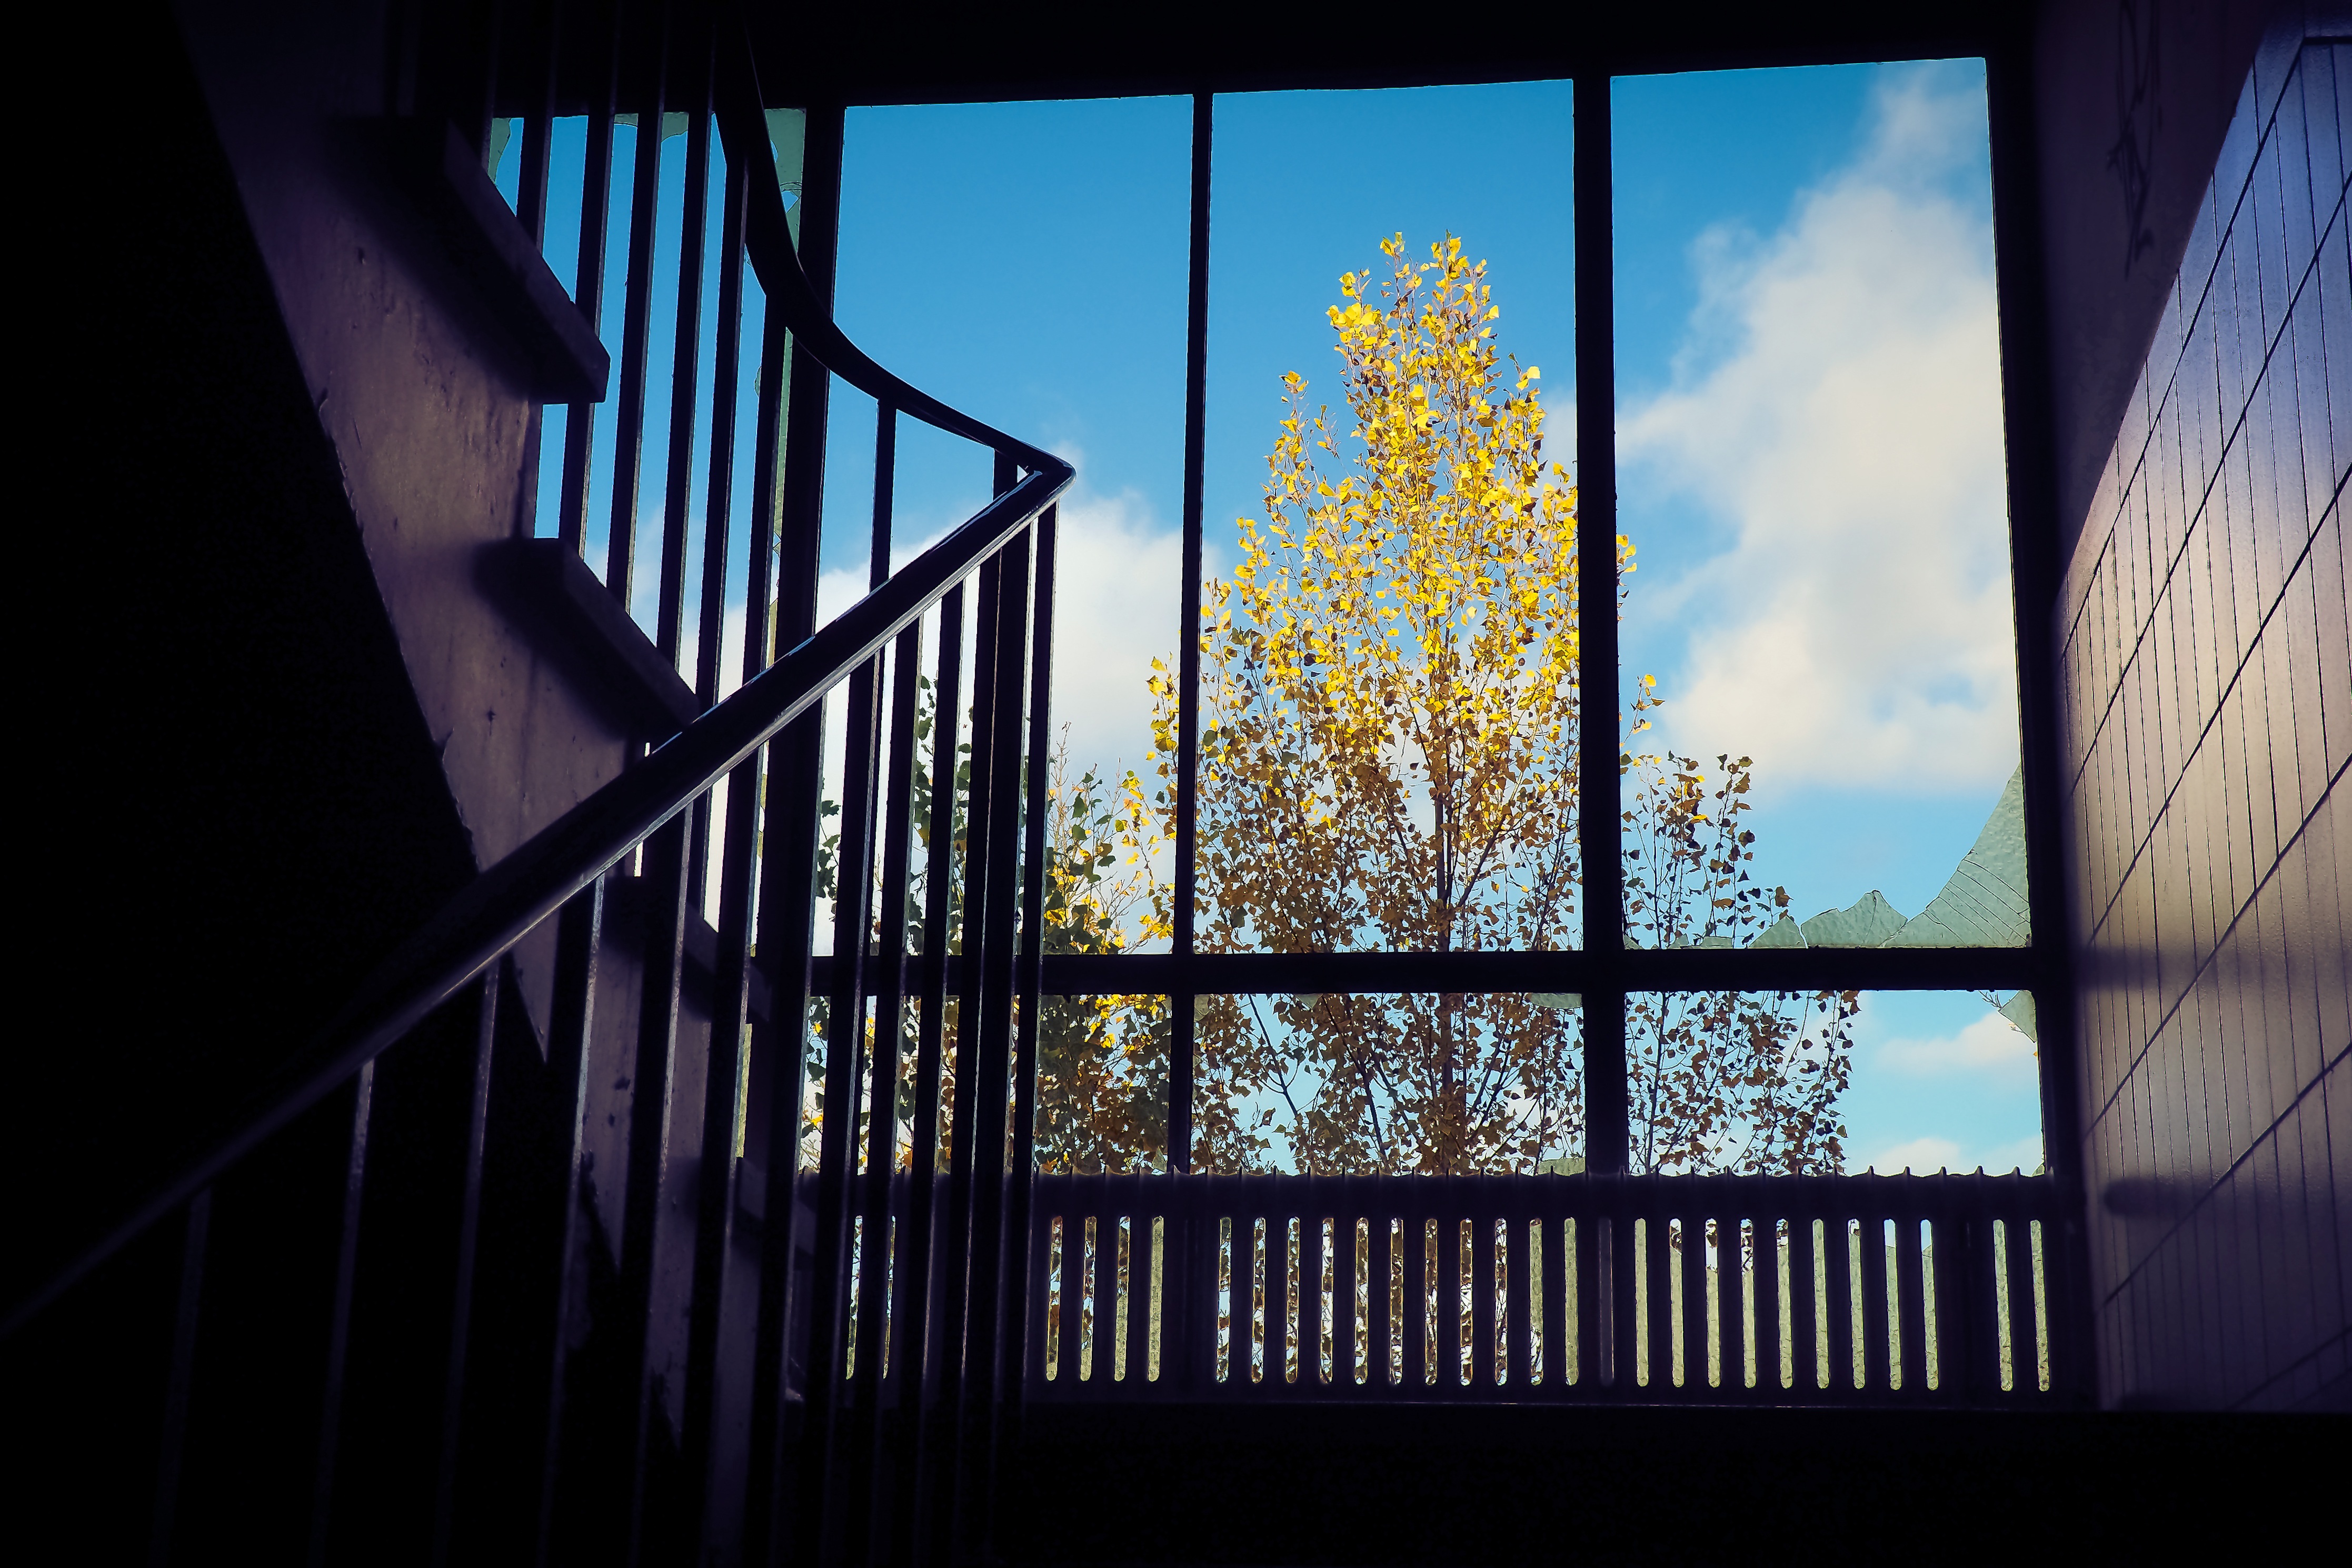
tree, light, architecture, night, sunlight, window, building, old, atmosphere, mystical, staircase, dark, evening, railing, line, reflection, pillar, hall, color, broken, factory, contrast, darkness, blue, industry, decay, ruin, old building, graffiti, destroyed, interior design, mysterious, transience, stairs, dilapidated, symmetry, stock, outlook, weird, history, gloomy, destruction, mood, shape, past, forget, transient, secret, leave, wall painting, industrial plant, lost places, pforphoto, break up, industrial building, factory building, lapsed, old factory, ailing, industrial hall, old factory hall, run down